Hernán Cortés

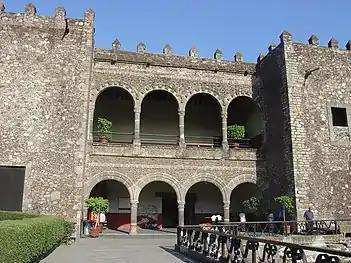
Palace of Hernán Cortés in Cuernavaca, Morelos

Meanwhile, Velázquez sent another expedition, led by Pánfilo de Narváez, to oppose Cortés, arriving in Mexico in April 1520 with 1,100 men. Cortés left 200 men in Tenochtitlán and took the rest to confront Narváez. He overcame Narváez, despite his numerical inferiority, and convinced the rest of Narváez's men to join him. In Mexico, one of Cortés's lieutenants Pedro de Alvarado, committed the "massacre in the Great Temple", triggering a local rebellion.